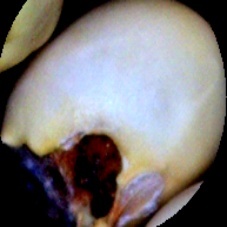
Label: Broken